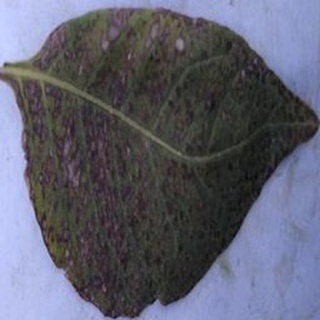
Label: potato_early_blight